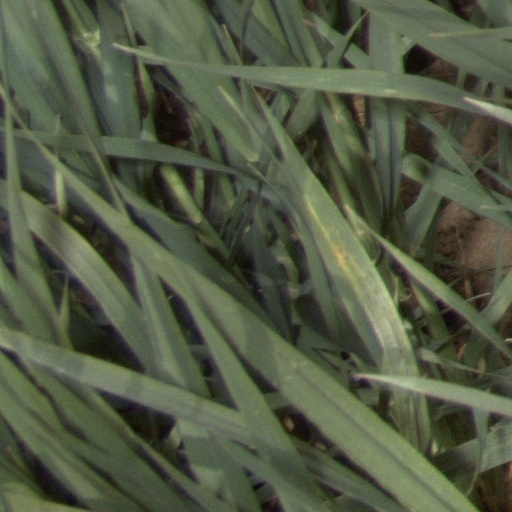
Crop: wheat